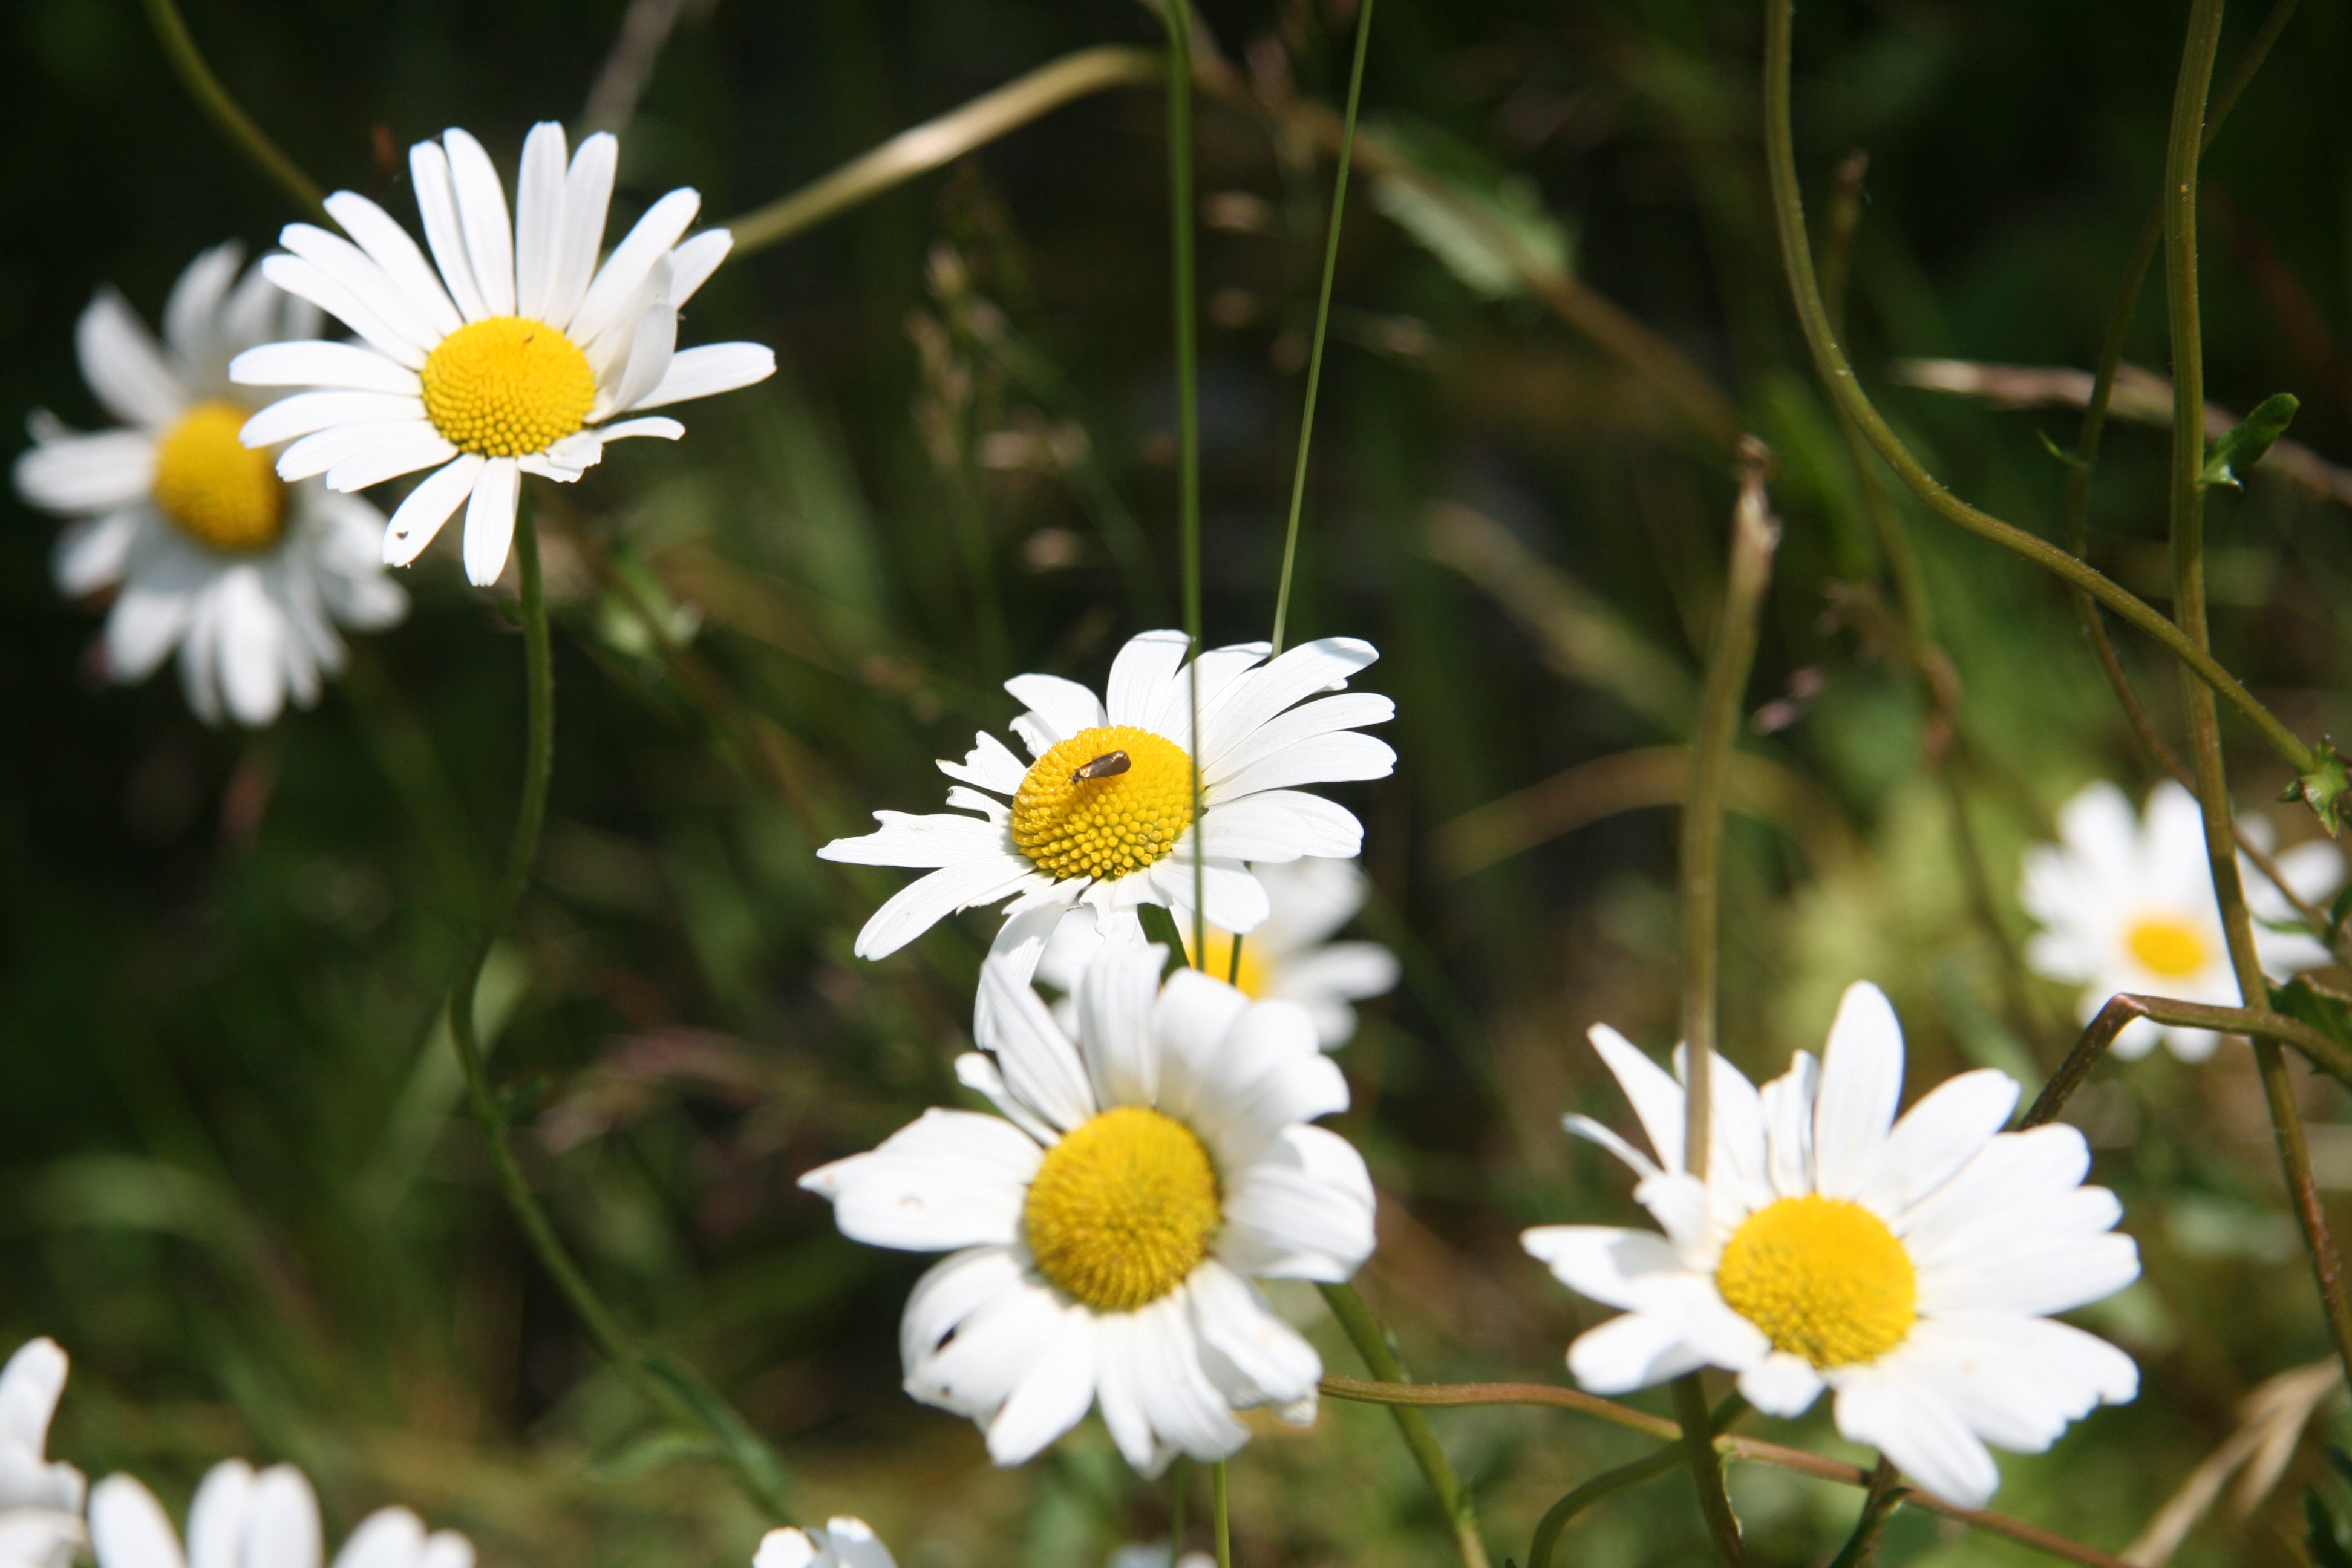
nature, plant, meadow, flower, petal, daisy, botany, flora, wildflower, macro photography, flowering plant, daisy family, geese flower, oxeye daisy, land plant, chamaemelum nobile, marguerite daisy